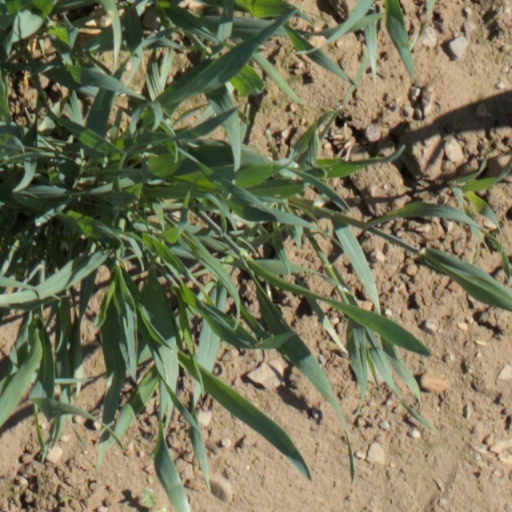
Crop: wheat